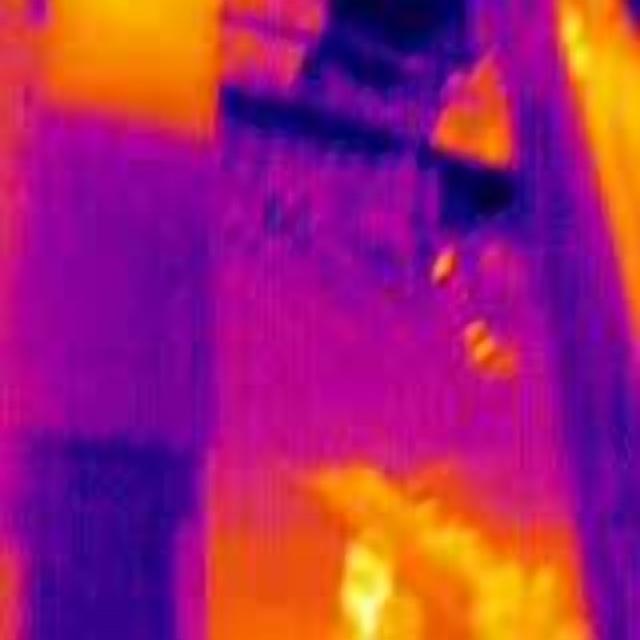
Detected objects:
label: person